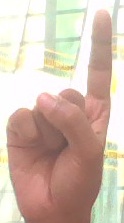
ASL sign: 1